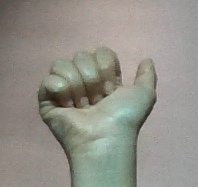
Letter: dhad